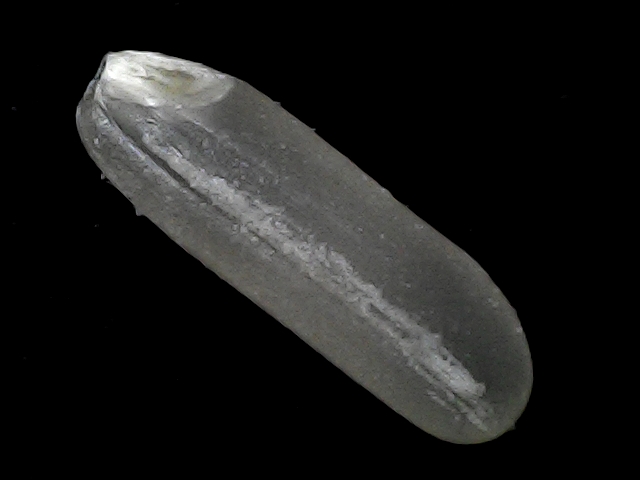
Rice variety: BD75